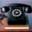
Label: telephone